Alfred Wilks Drayson

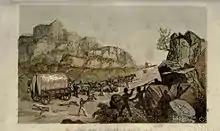
Illustration by Harrison Weir from "Sporting Scenes amongst the Kaffirs of South Africa" (1858)

Drayson was granted, with Charles Richard Binney, an 1858 patent for improvements to underwater telegraph cables. The invention, the "Elongating Tunnel Marine Telegraph", was a helical wire in india rubber, to protect against longitudinal strain. In 1868 he was granted one for "an improved mode of and apparatus for cooling wort and other liquids". He proposed to use carbon disulphide, rather than water, for rapid cooling.